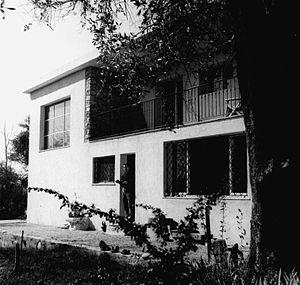
Villa Gaudissart à Vence de l'artiste Jean Vincent de Crozals, 1960
Jean Vincent de Crozals, né le 8 août 1922 à Toulouse et mort le 9 août 2009 à Antibes, est un sculpteur et peintre français.